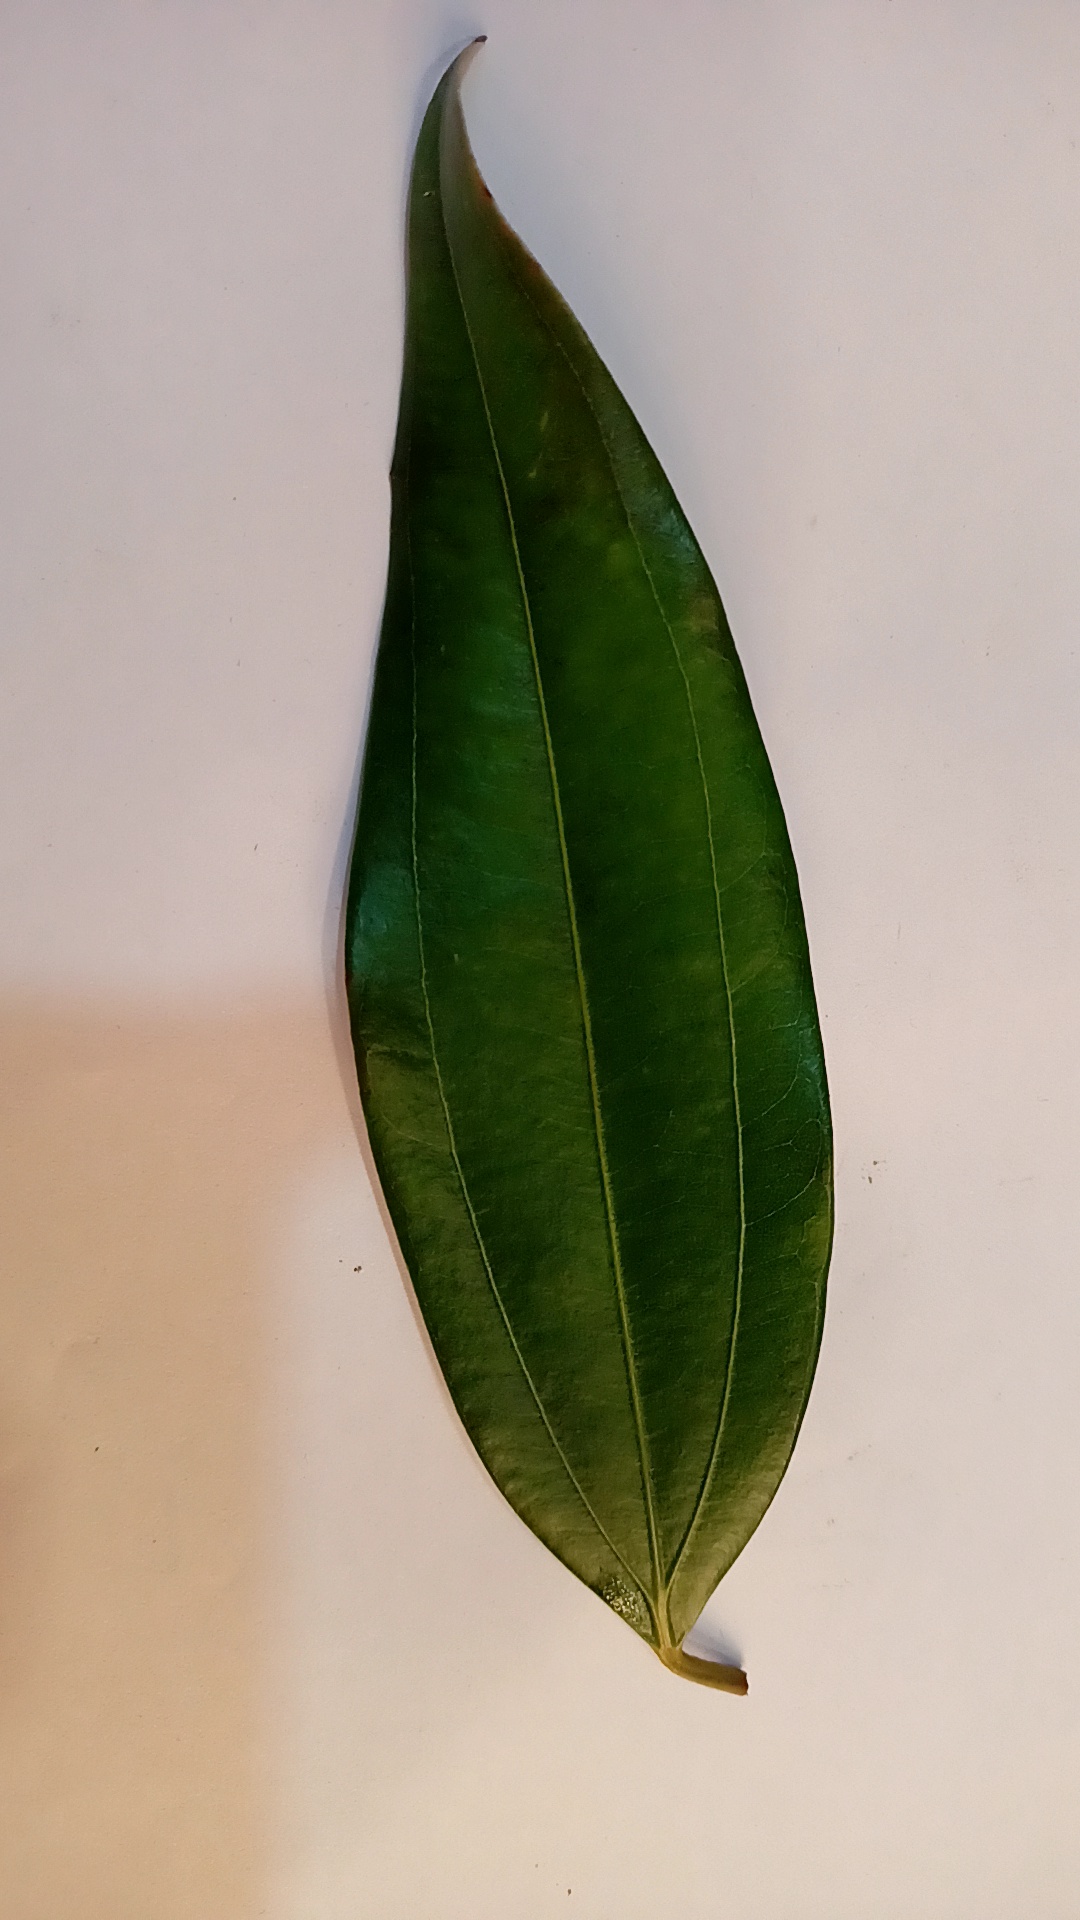
Label: Healthy